Craig A. Kraft

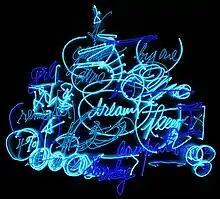

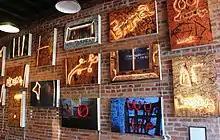

Krafts career then dove into an 8-year inquiry into the universal urge to connect through mark making. It started in 2009 with a series called Unintentional Drawings and progressed to the omnipresent graffiti on the walls of the Ground Zero Blues Club in Clarksdale Mississippi.